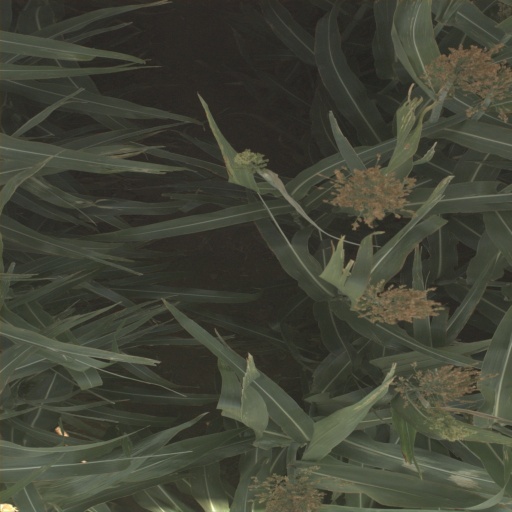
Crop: sorghum